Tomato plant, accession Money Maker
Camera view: horizontal (90 deg, fisheye); turntable rotation: 120 degrees
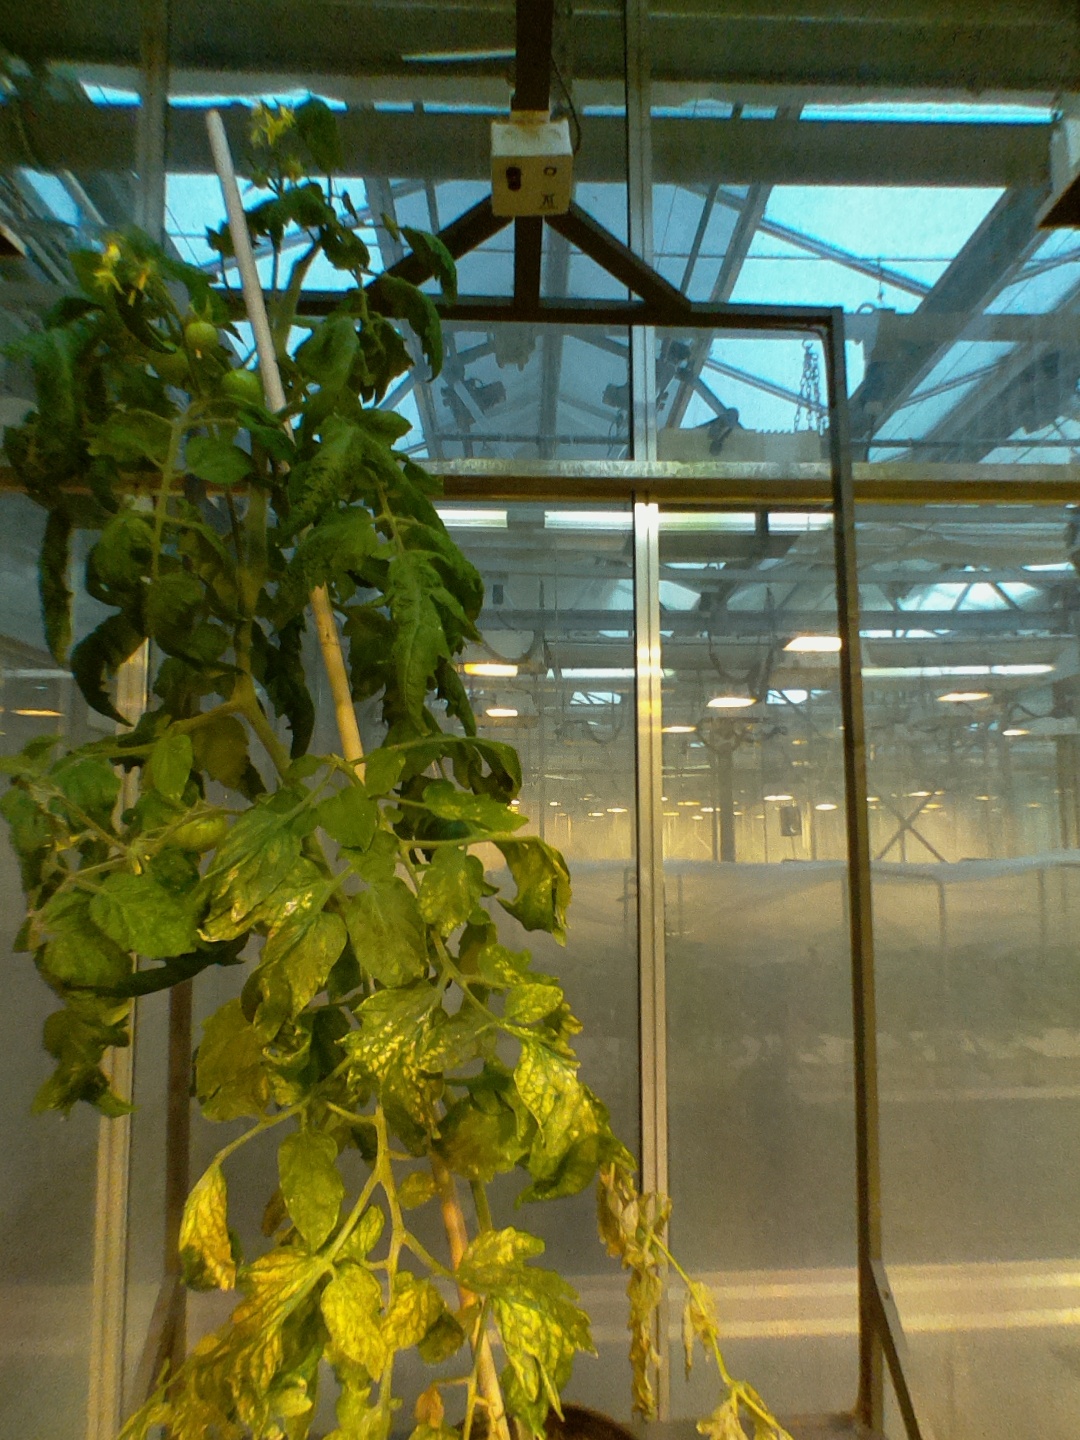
BBCH growth stage 71: 10%-20% of final fruit size